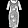
Label: Dress